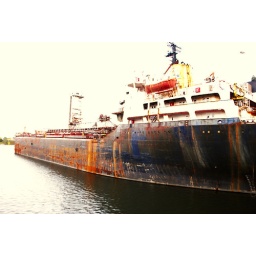
A rusty ship in Old Montreal harbor